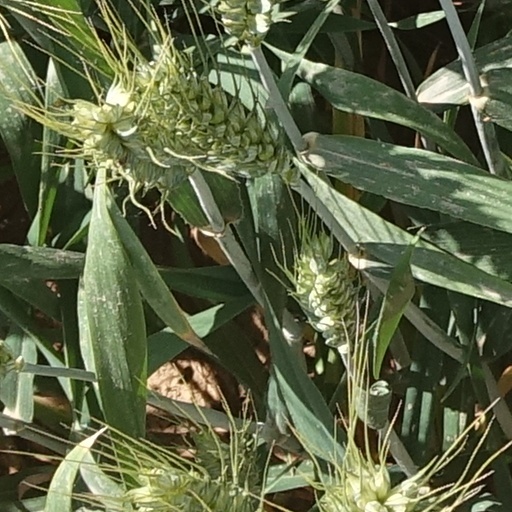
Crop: wheat